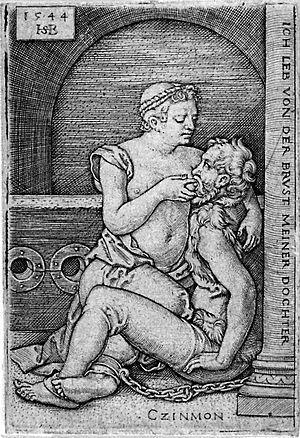
Charité romaine est le nom traditionnel d'une scène exemplaire : une jeune fille, Péro, allaite secrètement en prison son père, Cimon ou Mycon, condamné à mourir de faim. Péro obtient la permission de visiter son père, mais les gardiens s'assurent qu'elle ne lui apporte pas de nourriture. Le vieillard ne mourant pas, l'un des gardiens exerce une surveillance et s'aperçoit que Péro donne le sein à son père. Le préteur et les juges, avertis, décident de libérer le prisonnier. Cette histoire est rapportée, avec des variantes, par divers auteurs anciens, qui la présentent comme un acte exemplaire de piété filiale ; on la trouve dans les Faits et dits mémorables de l'historien romain Valère Maxime, chez Pline l'Ancien, chez Solin, chez Festus, ou encore chez Hygin.
La lactation érotique réfère à une attirance ou une excitation sexuelle d'un individu lorsqu'il est allaité. Le « fétichisme du lait » et la « lactophilie » sont des termes médicaux et diagnostiquent les paraphilies étant désignés comme critères précis des ouvrages CIM-10 et DSM-IV.